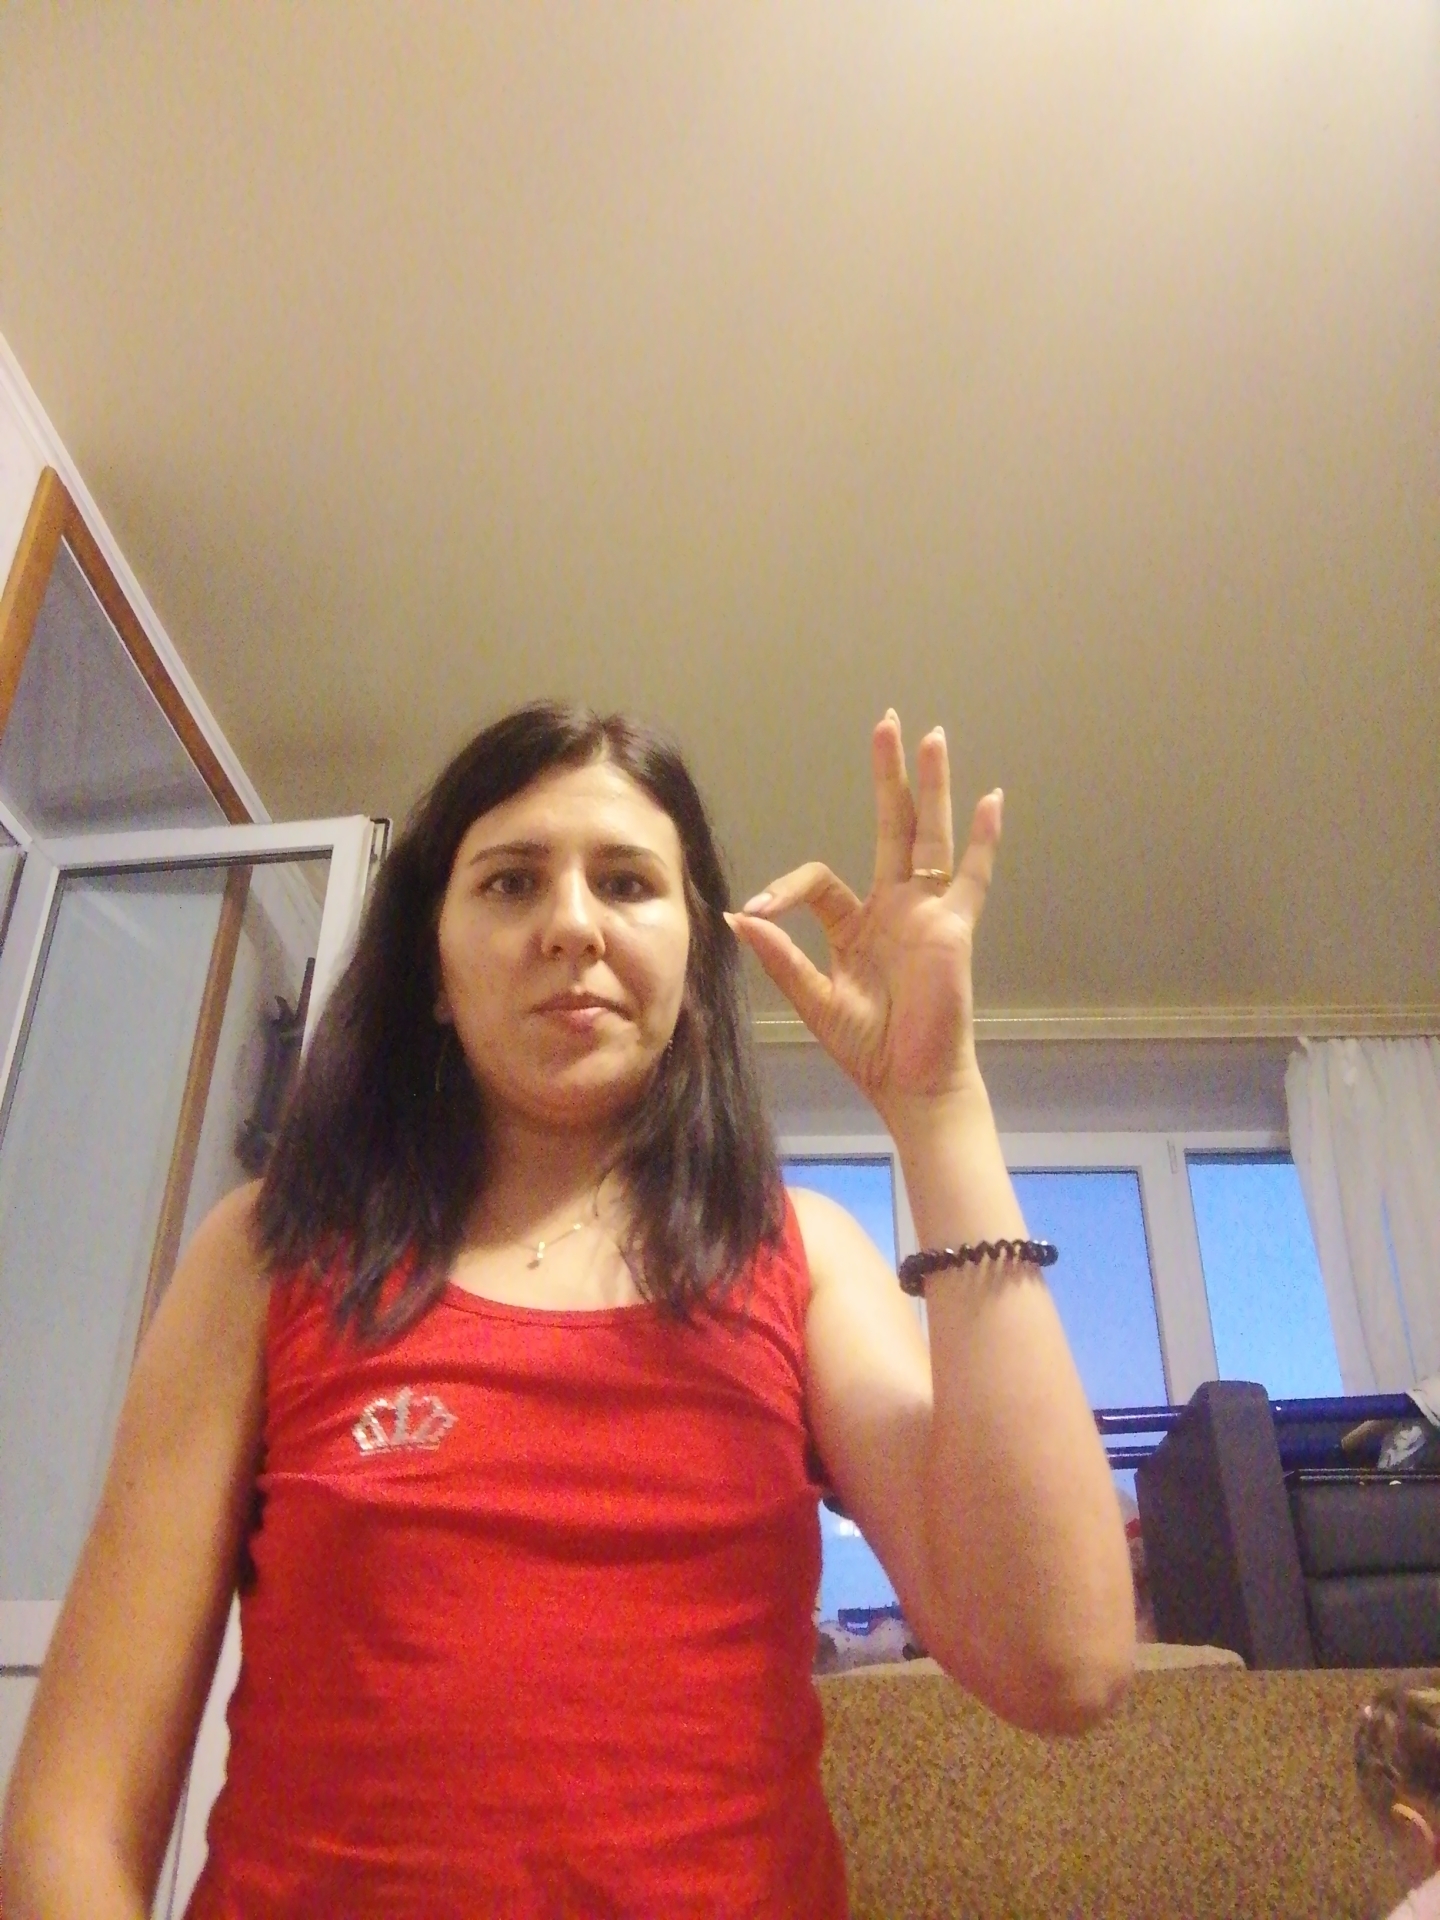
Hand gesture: ok